Chad Griffin

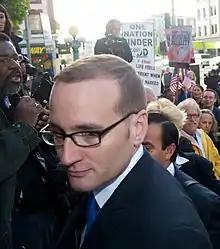
Griffin outside the Ninth Circuit Court in 2014

Griffin and Reiner founded AFER in 2008 to challenge the federal constitutionality of California's Proposition 8. Prior to AFER's founding, Griffin had raised funds and produced television ads for the "No on 8" campaign. This was Griffin's first professional work on LGBT rights. Following Proposition 8's passage in 2008, Griffin and Reiner reflected on the No campaign's failure, and the possibility of mounting a federal legal challenge. An acquaintance suggested speaking to conservative lawyer Theodore Olson, who supported the challenge and soon began research on the case. Griffin believed the case, and Olson's support, created an opportunity to frame the same-sex marriage debate in nonpartisan terms. Olson later suggested recruiting liberal David Boies as co-counsel; the two had previously litigated opposite sides of "Bush v. Gore". Griffin approached Boies, who quickly accepted.